Shooting at the 1956 Summer Olympics – Men's trap

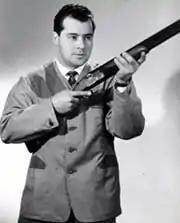
Gold medalist Galliano Rossini

The men's trap was a shooting sports event held as part of the Shooting at the 1956 Summer Olympics programme. It was the seventh appearance of the event. The competition was held from 29 November to 1 December 1956 at the shooting ranges in Melbourne. 32 shooters from 18 nations competed. Nations were limited to two shooters each. The event was won by Galliano Rossini of Italy, with his countryman Alessandro Ciceri taking bronze. Between the two Italians was Adam Smelczyński of Poland, earning bronze. They were the first medals in the men's trap for both nations. Ciceri had to win a three-way shoot-off for the bronze medal against the Soviet pair, Nikolay Mogilevsky and Yury Nikandrov; his win in that shoot-off made the men's trap the only shooting event in 1956 with no Soviets on the podium.